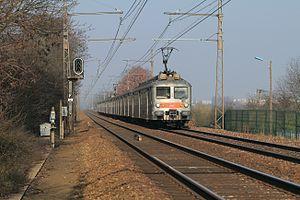
Passage de la Z 5316 à destination de Rambouillet au PK 36,7 de la ligne de Paris-Montparnasse à Brest, France.
La ligne de Paris-Montparnasse à Brest est l'une des principales lignes radiales du réseau ferroviaire français. Elle relie la gare de Paris-Montparnasse à la gare de Brest. Ouverte en 1840 de Paris à Versailles, elle atteint Chartres le 12 juillet 1849, puis Rennes en mai 1857 et enfin Brest en 1865.